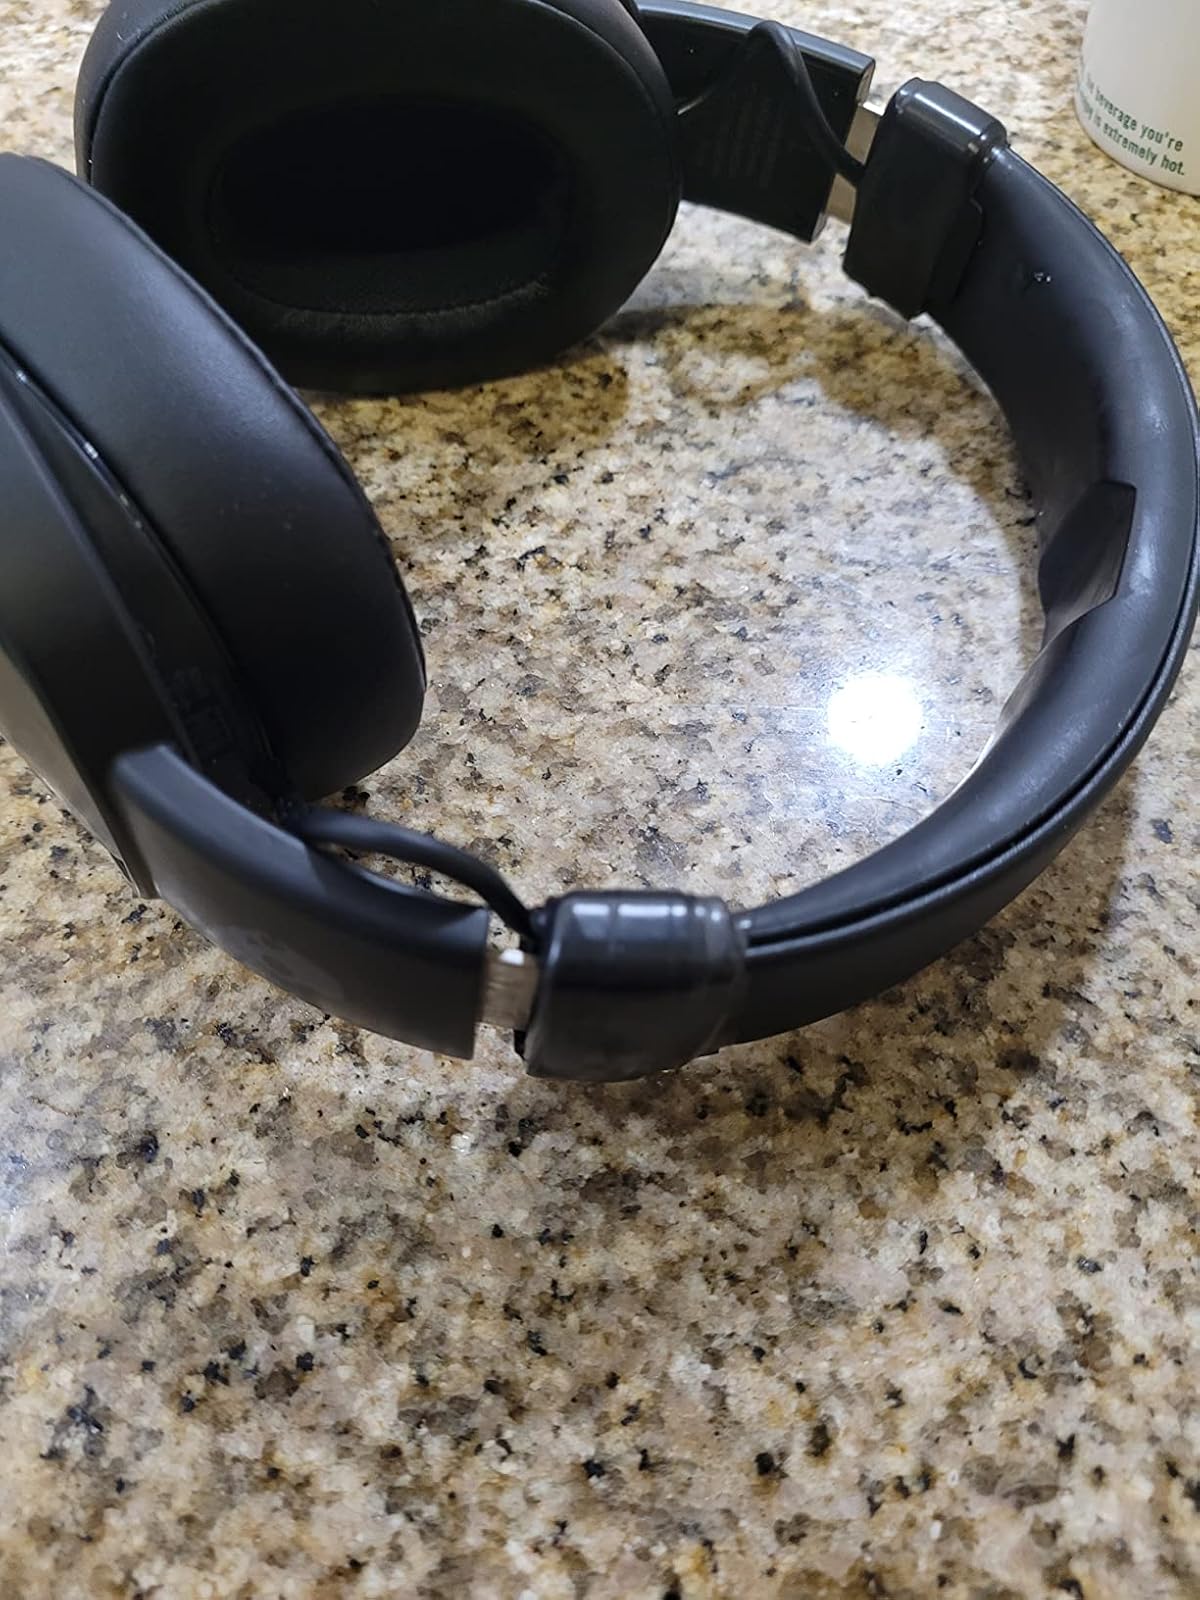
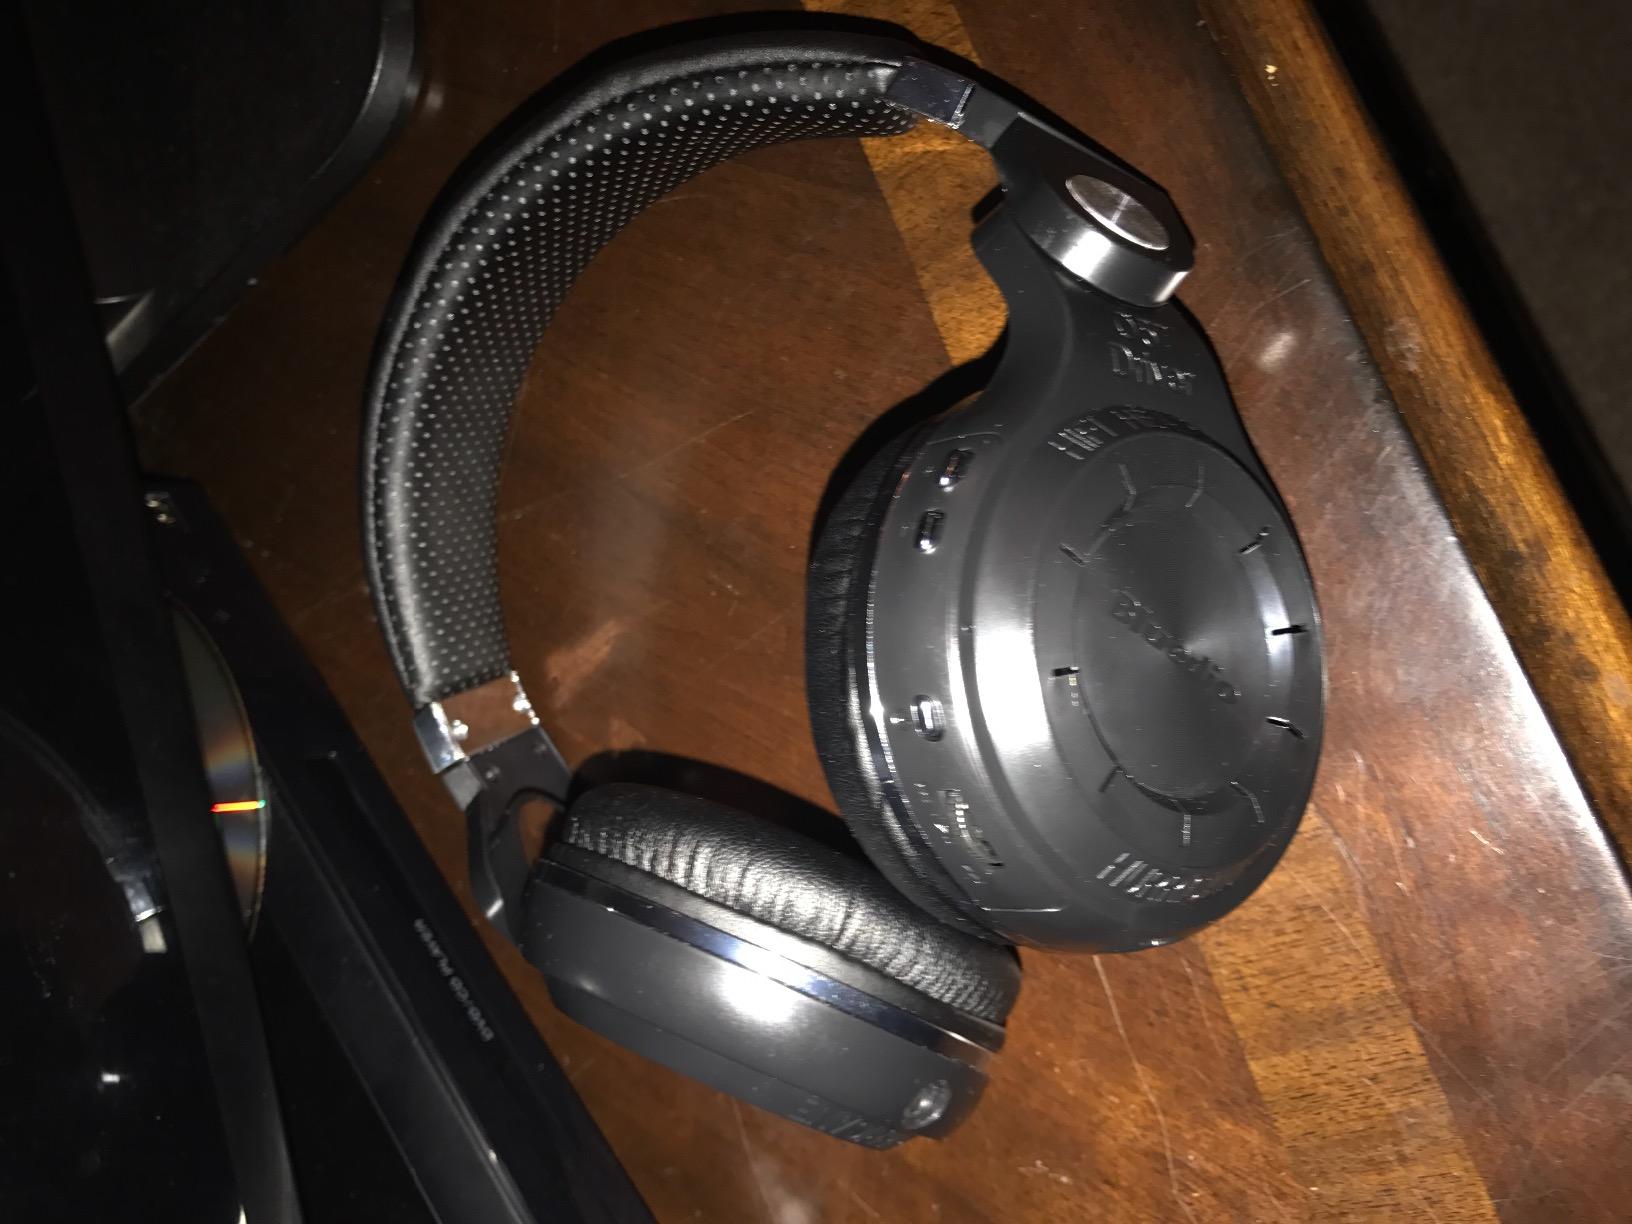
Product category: headphones
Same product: no